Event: Nepal Earthquake
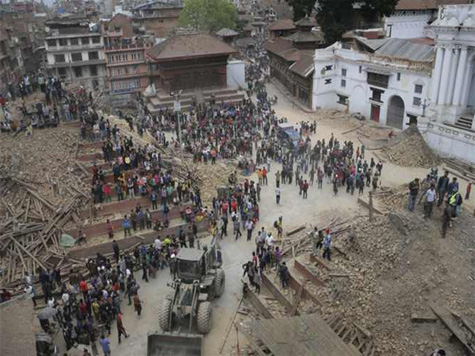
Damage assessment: damage